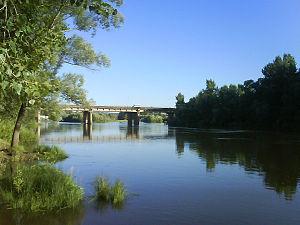
La Belaïa, également Aguidel ou Aghidel est une rivière de Russie, qui arrose les républiques de Bachkirie et du Tatarstan. C'est un affluent de la rive gauche de la Kama, elle-même affluent de la Volga.